Bill Brennan (umpire)

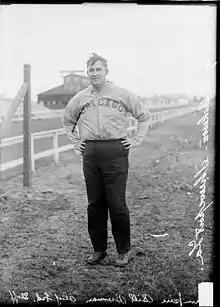
Brennan as a Federal League umpire in

William Thomas Brennan (October 25, 1880 – September 13, 1933) was an American Major League Baseball umpire and college football coach. Brennan umpired in the National League (NL) from 1909 through 1913. He worked in the Federal League in 1914 and 1915. Following several years of umpiring in the minor leagues with the American Association and the Southern Association, he returned to the National League for 1921. He retired with 1093 major league games umpired. He umpired in the 1911 World Series.